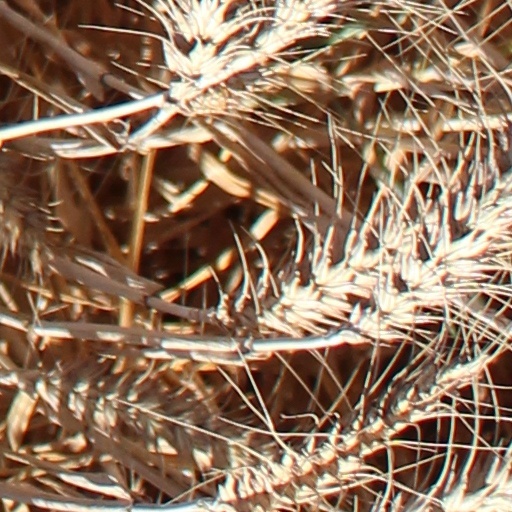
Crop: wheat